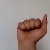
The image shows a hand gesture representing the letter 'A' in Indian Sign Language.